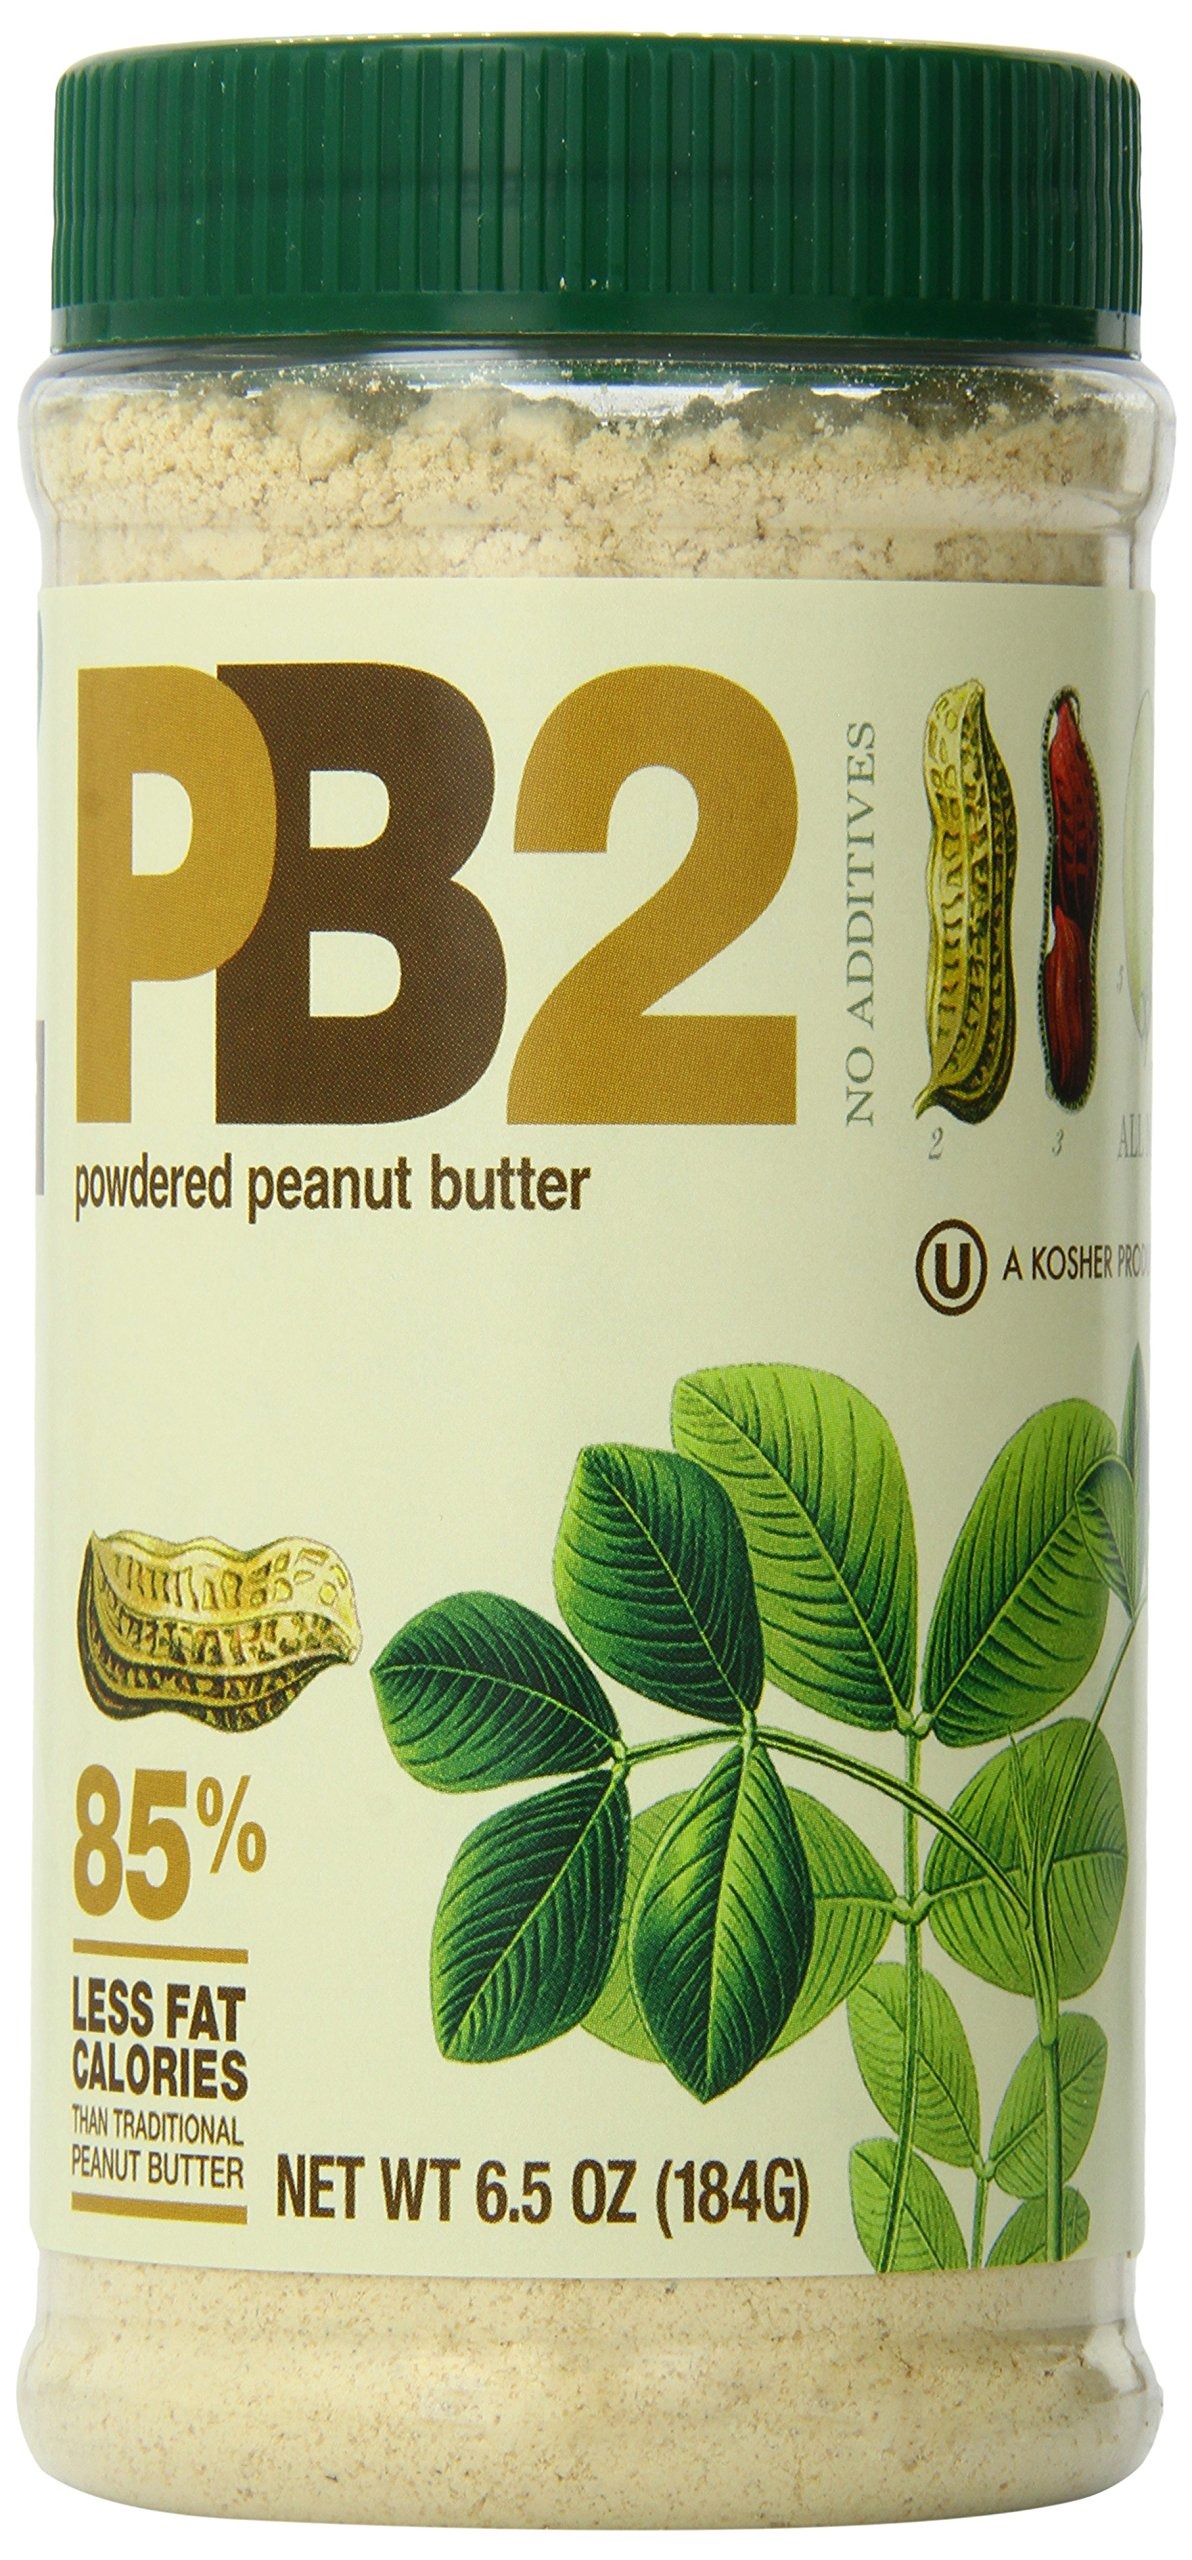
Item Name: Bell Plantation PB2 Powdered Peanut Butter, 6.5 Ounce (Pack of 4)
Bullet Point 1: PB2 has the same consistency as full fat peanut butter with all of the natural roasted peanut flavor, but with nearly 85% less fat calories
Bullet Point 2: PB2 is made with high quality peanuts that are slow-roasted to our specifications and pressed to remove the oil
Bullet Point 3: All natural with no artificial flavors or sweeteners and no preservatives
Value: 26.0
Unit: Ounce

Price: 4.49